Okinawan kobudō

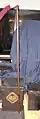
Bō staff

The "bō" is a six-foot long staff, sometimes tapered at either end. It was perhaps developed from a farming tool called a "tenbin": a stick placed across the shoulders with baskets or sacks hanging from either end. The bo was also possibly used as the handle to a rake or a shovel. The bo, along with shorter variations such as the "jo" and "hanbō" could also have been developed from walking sticks used by travelers, especially monks. The bo is considered the 'king' of the Okinawa weapons, as all others exploit its weaknesses in fighting it. The bo is the earliest of all Okinawan weapons (and effectively one of the earliest of all weapons in the form of a basic staff), and is traditionally made from red or white oak.